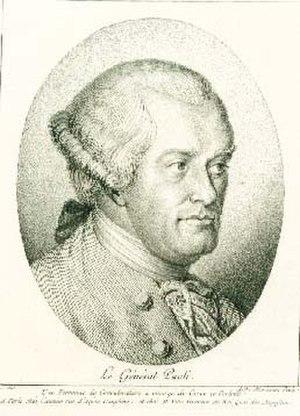
Pascal Paoli est un homme politique, philosophe et général corse.
Antoine de Marcenay de Ghuy est un graveur français né à Arnay-le-Duc, le 10 octobre 1721, mort à Paris, rue du Gindre, le 6 mai 1811.